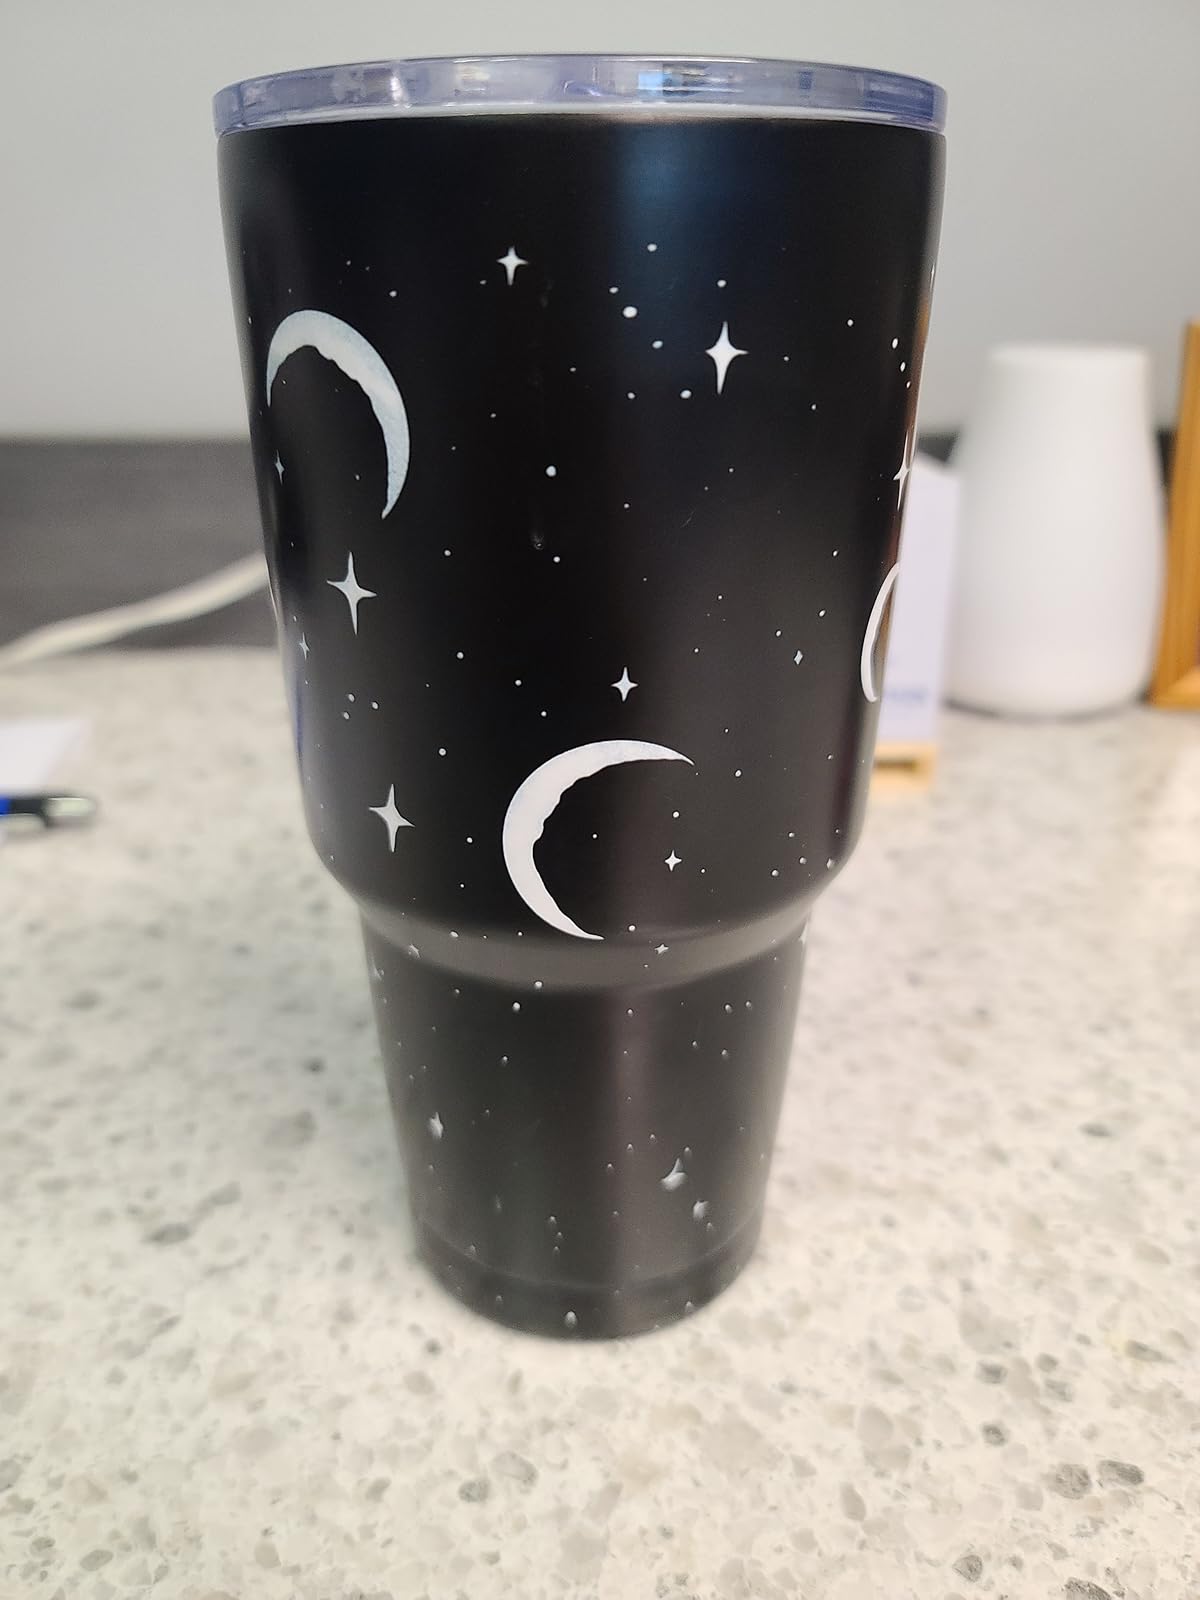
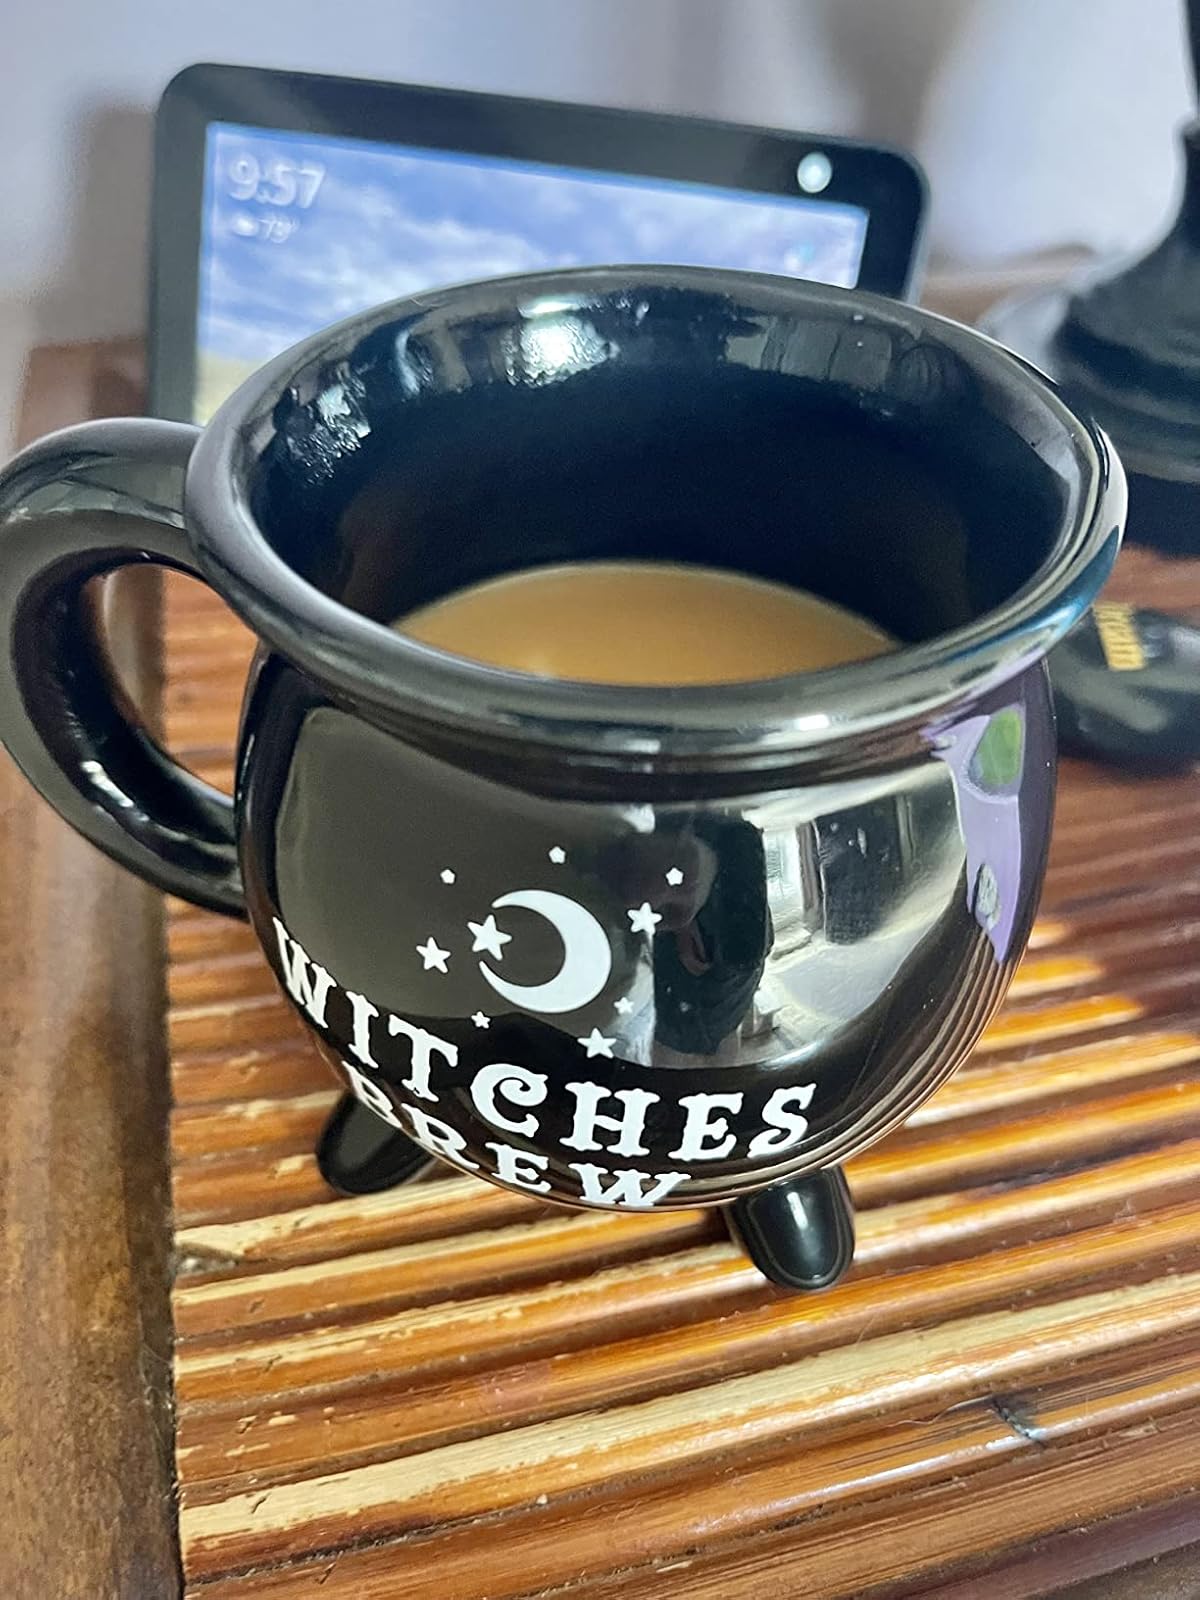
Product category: items_mug
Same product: no